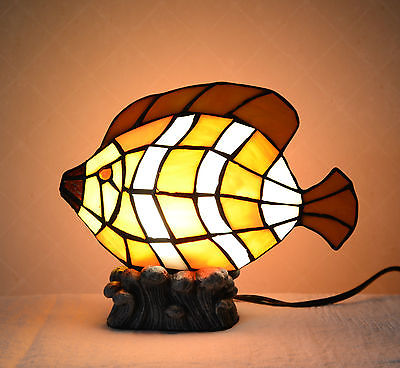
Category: lamp